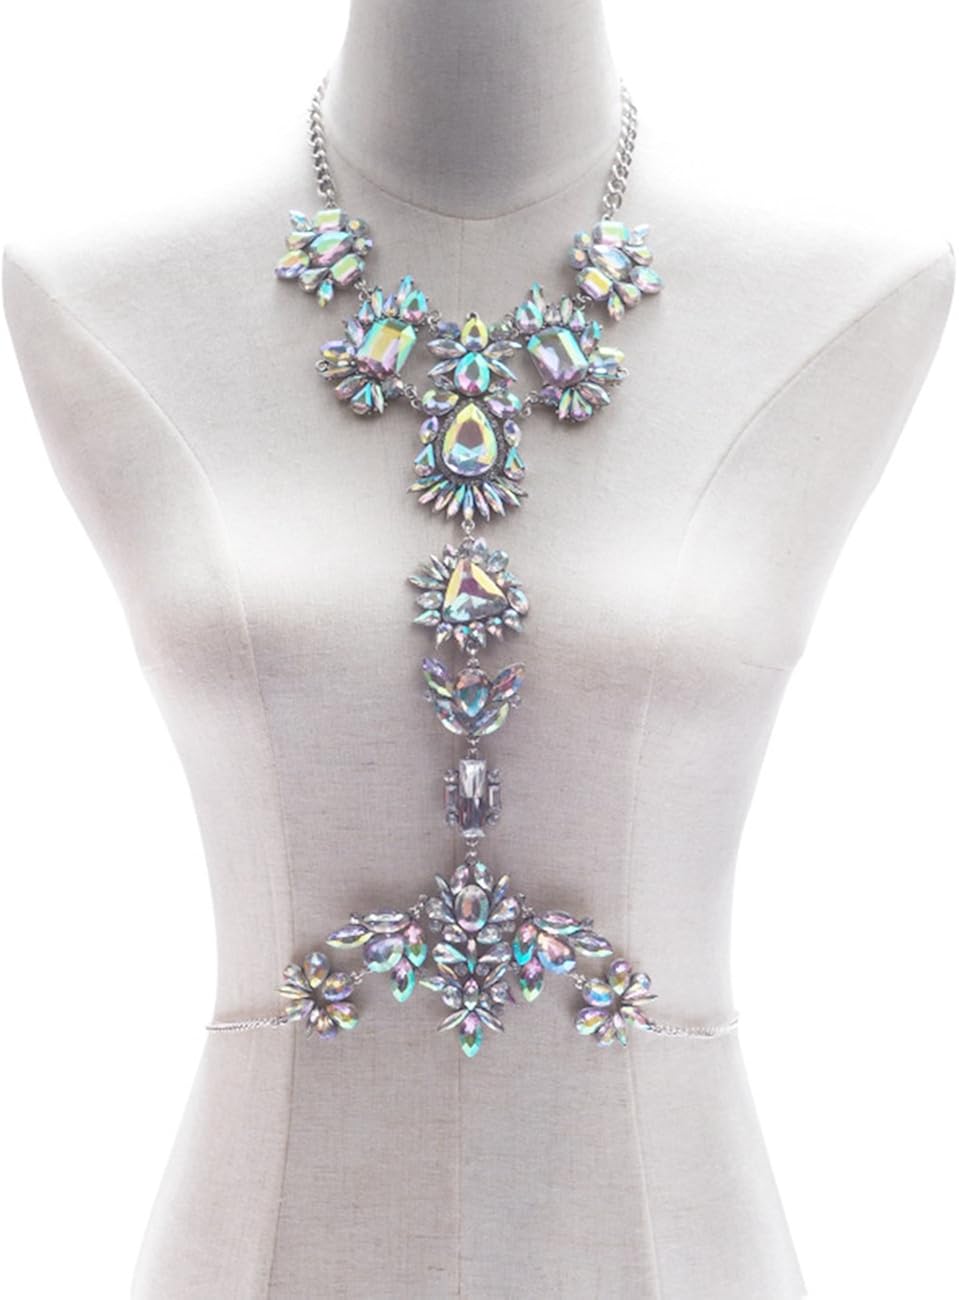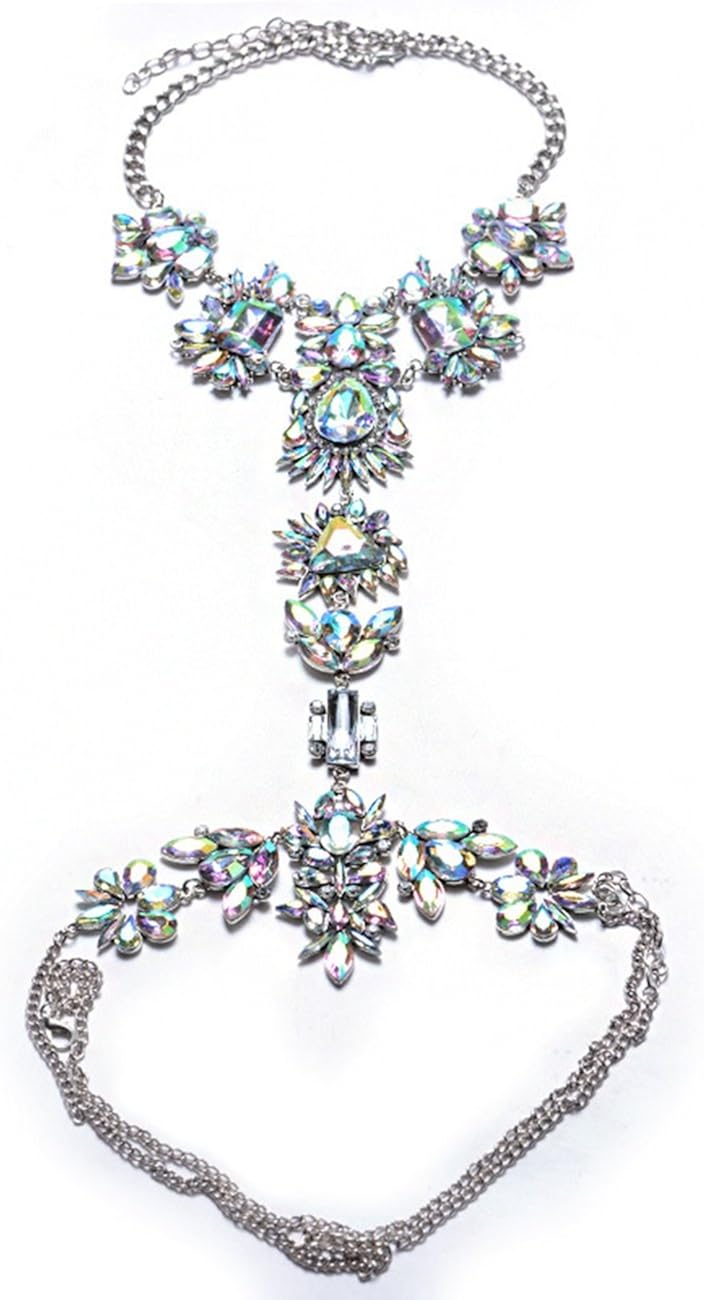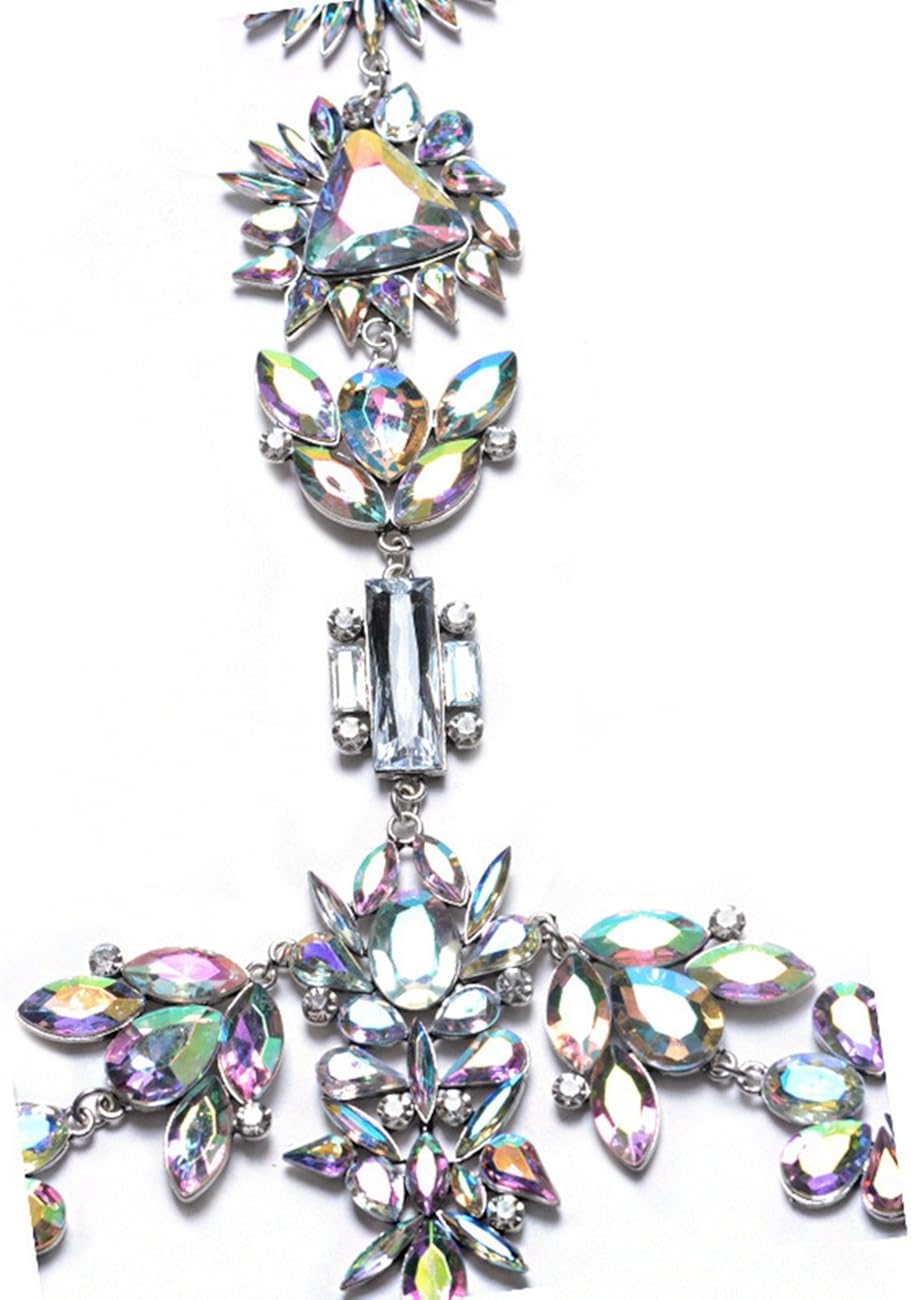
ALVA Chunky Gem Crystal Statement Choker Necklace Rhinestone Luxury Waist Chain Maxi Body Chain(#P31)
Category: AMAZON FASHION
If you are not satisfied with our goods or have any problems before you leave the feedback. please contact us first!!( by email ,message,TradeManager and so on ) We will try our best to solve all your problem!
Features: Style:Choker necklace | Long Body necklace | If you are not satisfied with our goods or have any problems before you leave the feedback. please contact us first!!( by email ,message,TradeManager and so on ) We will try our best to solve all your problem!